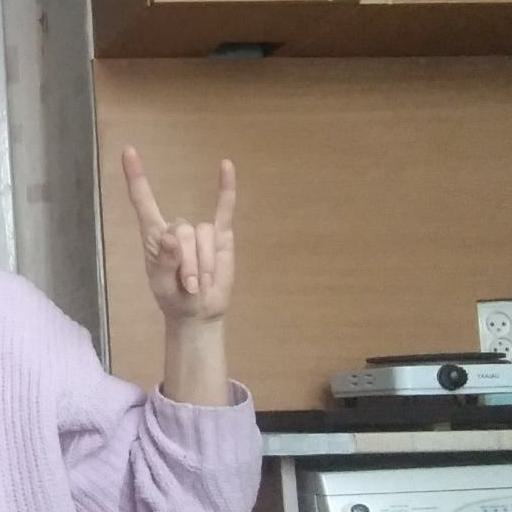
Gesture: rock